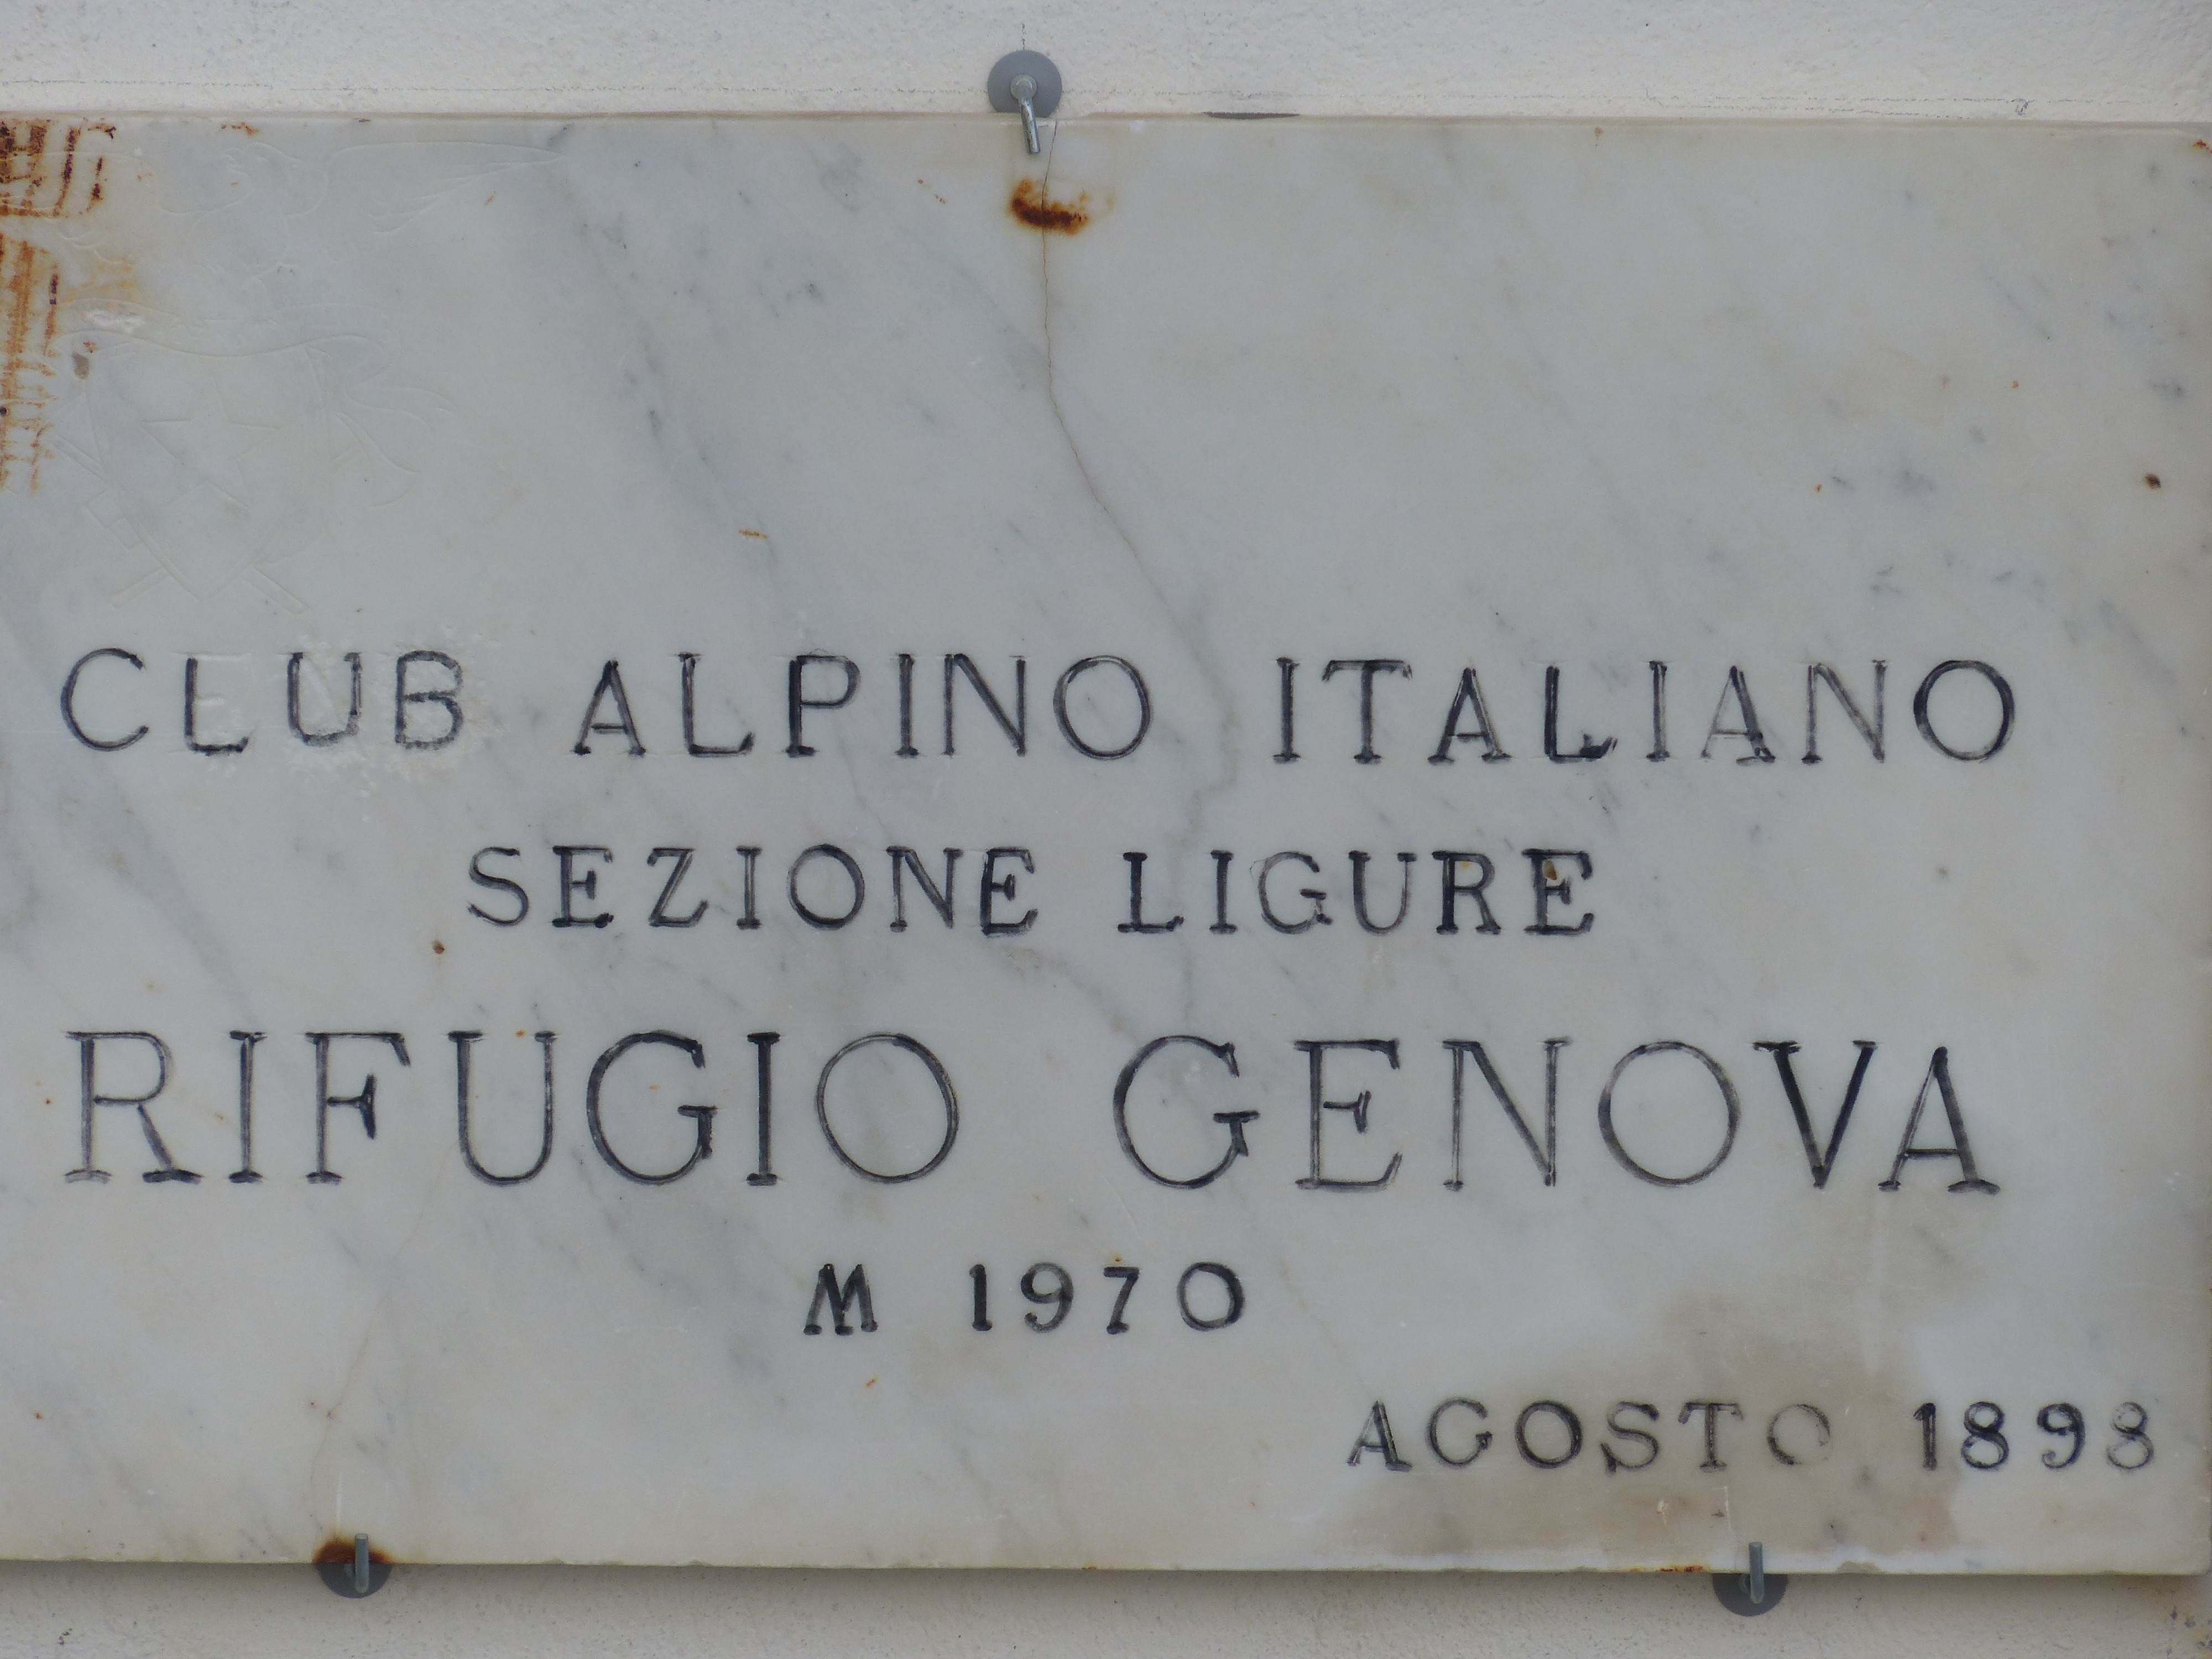
hut, sign, text, handwriting, alpine hut, information board, commemorative plaque, gta, grande traversata delle alpi, cai, club alpino italiano, rifugio genova, marble slab